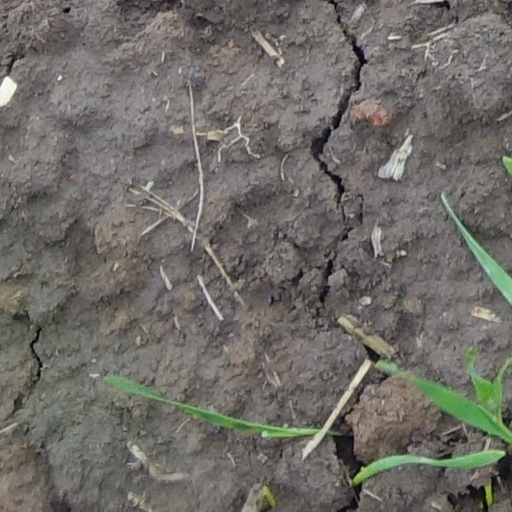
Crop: wheat